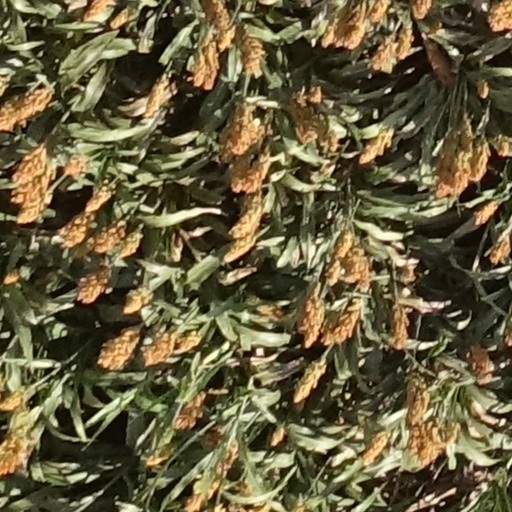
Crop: sorghum